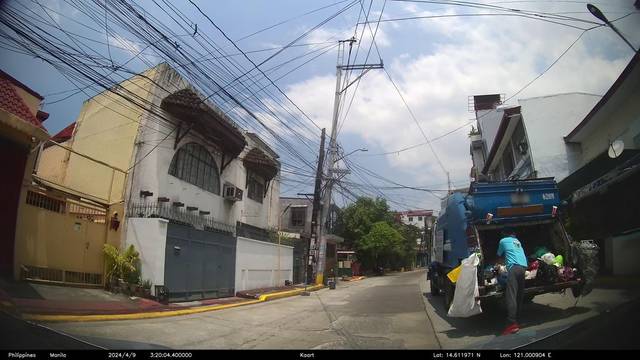
Region: Philippines
Coordinates: 14.612, 121.001